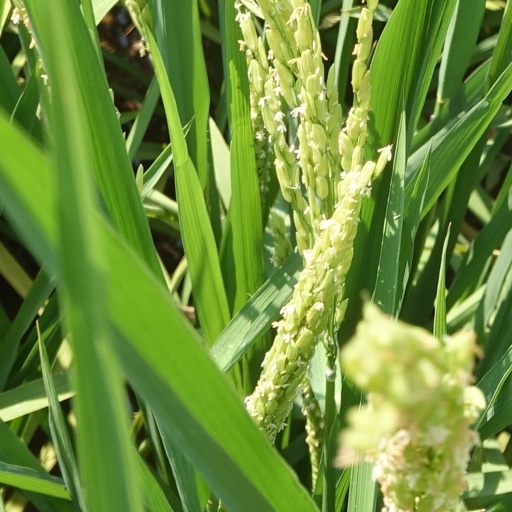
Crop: rice